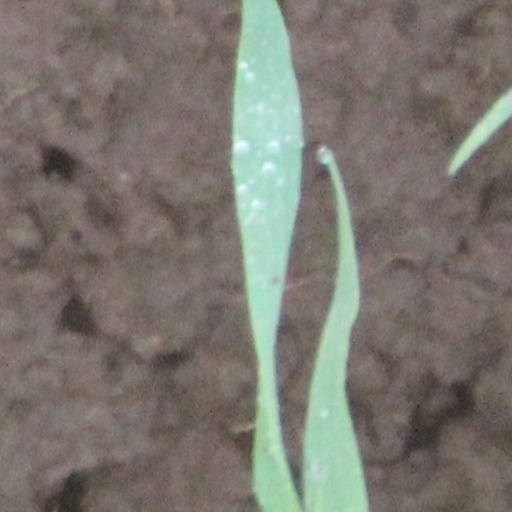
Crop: wheat